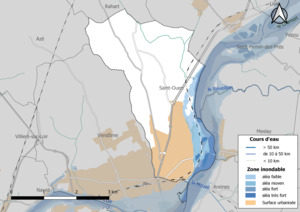
Carte des zones inondables de la commune de fr:Saint-Ouen (France).
Saint-Ouen est une commune française située dans le département de Loir-et-Cher, en région Centre-Val de Loire.